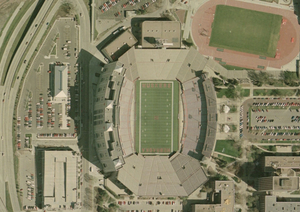
Le Memorial Stadium de Lincoln est un stade de football américain, qui appartient à l'Université du Nebraska–Lincoln. Il est situé juste au nord du downtown de Lincoln. Ses locataires sont les Nebraska Cornhuskers. Sa capacité est de 85 458 places.